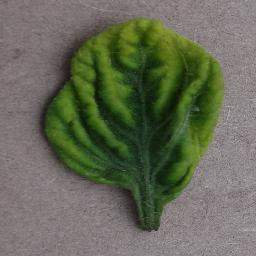
Label: Tomato___Tomato_Yellow_Leaf_Curl_Virus